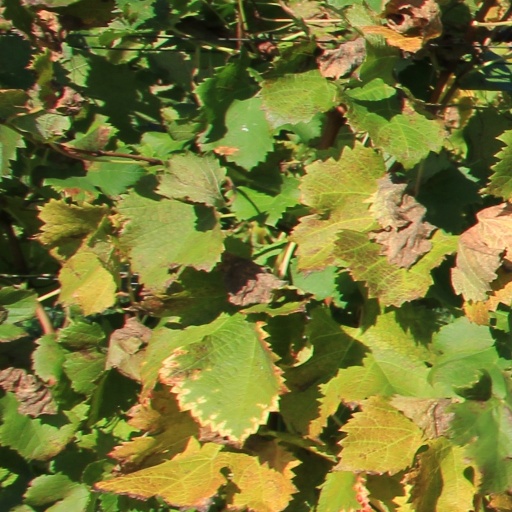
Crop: grape